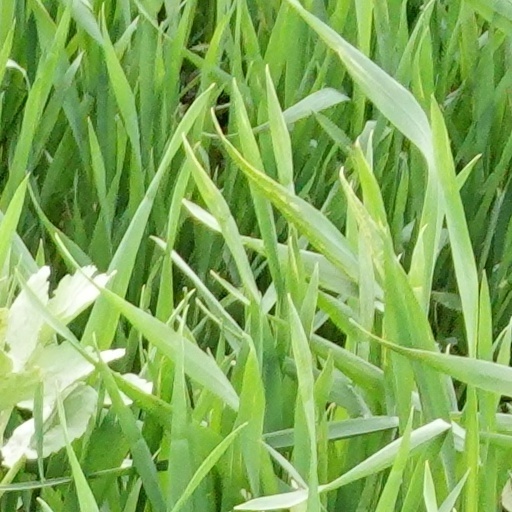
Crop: wheat